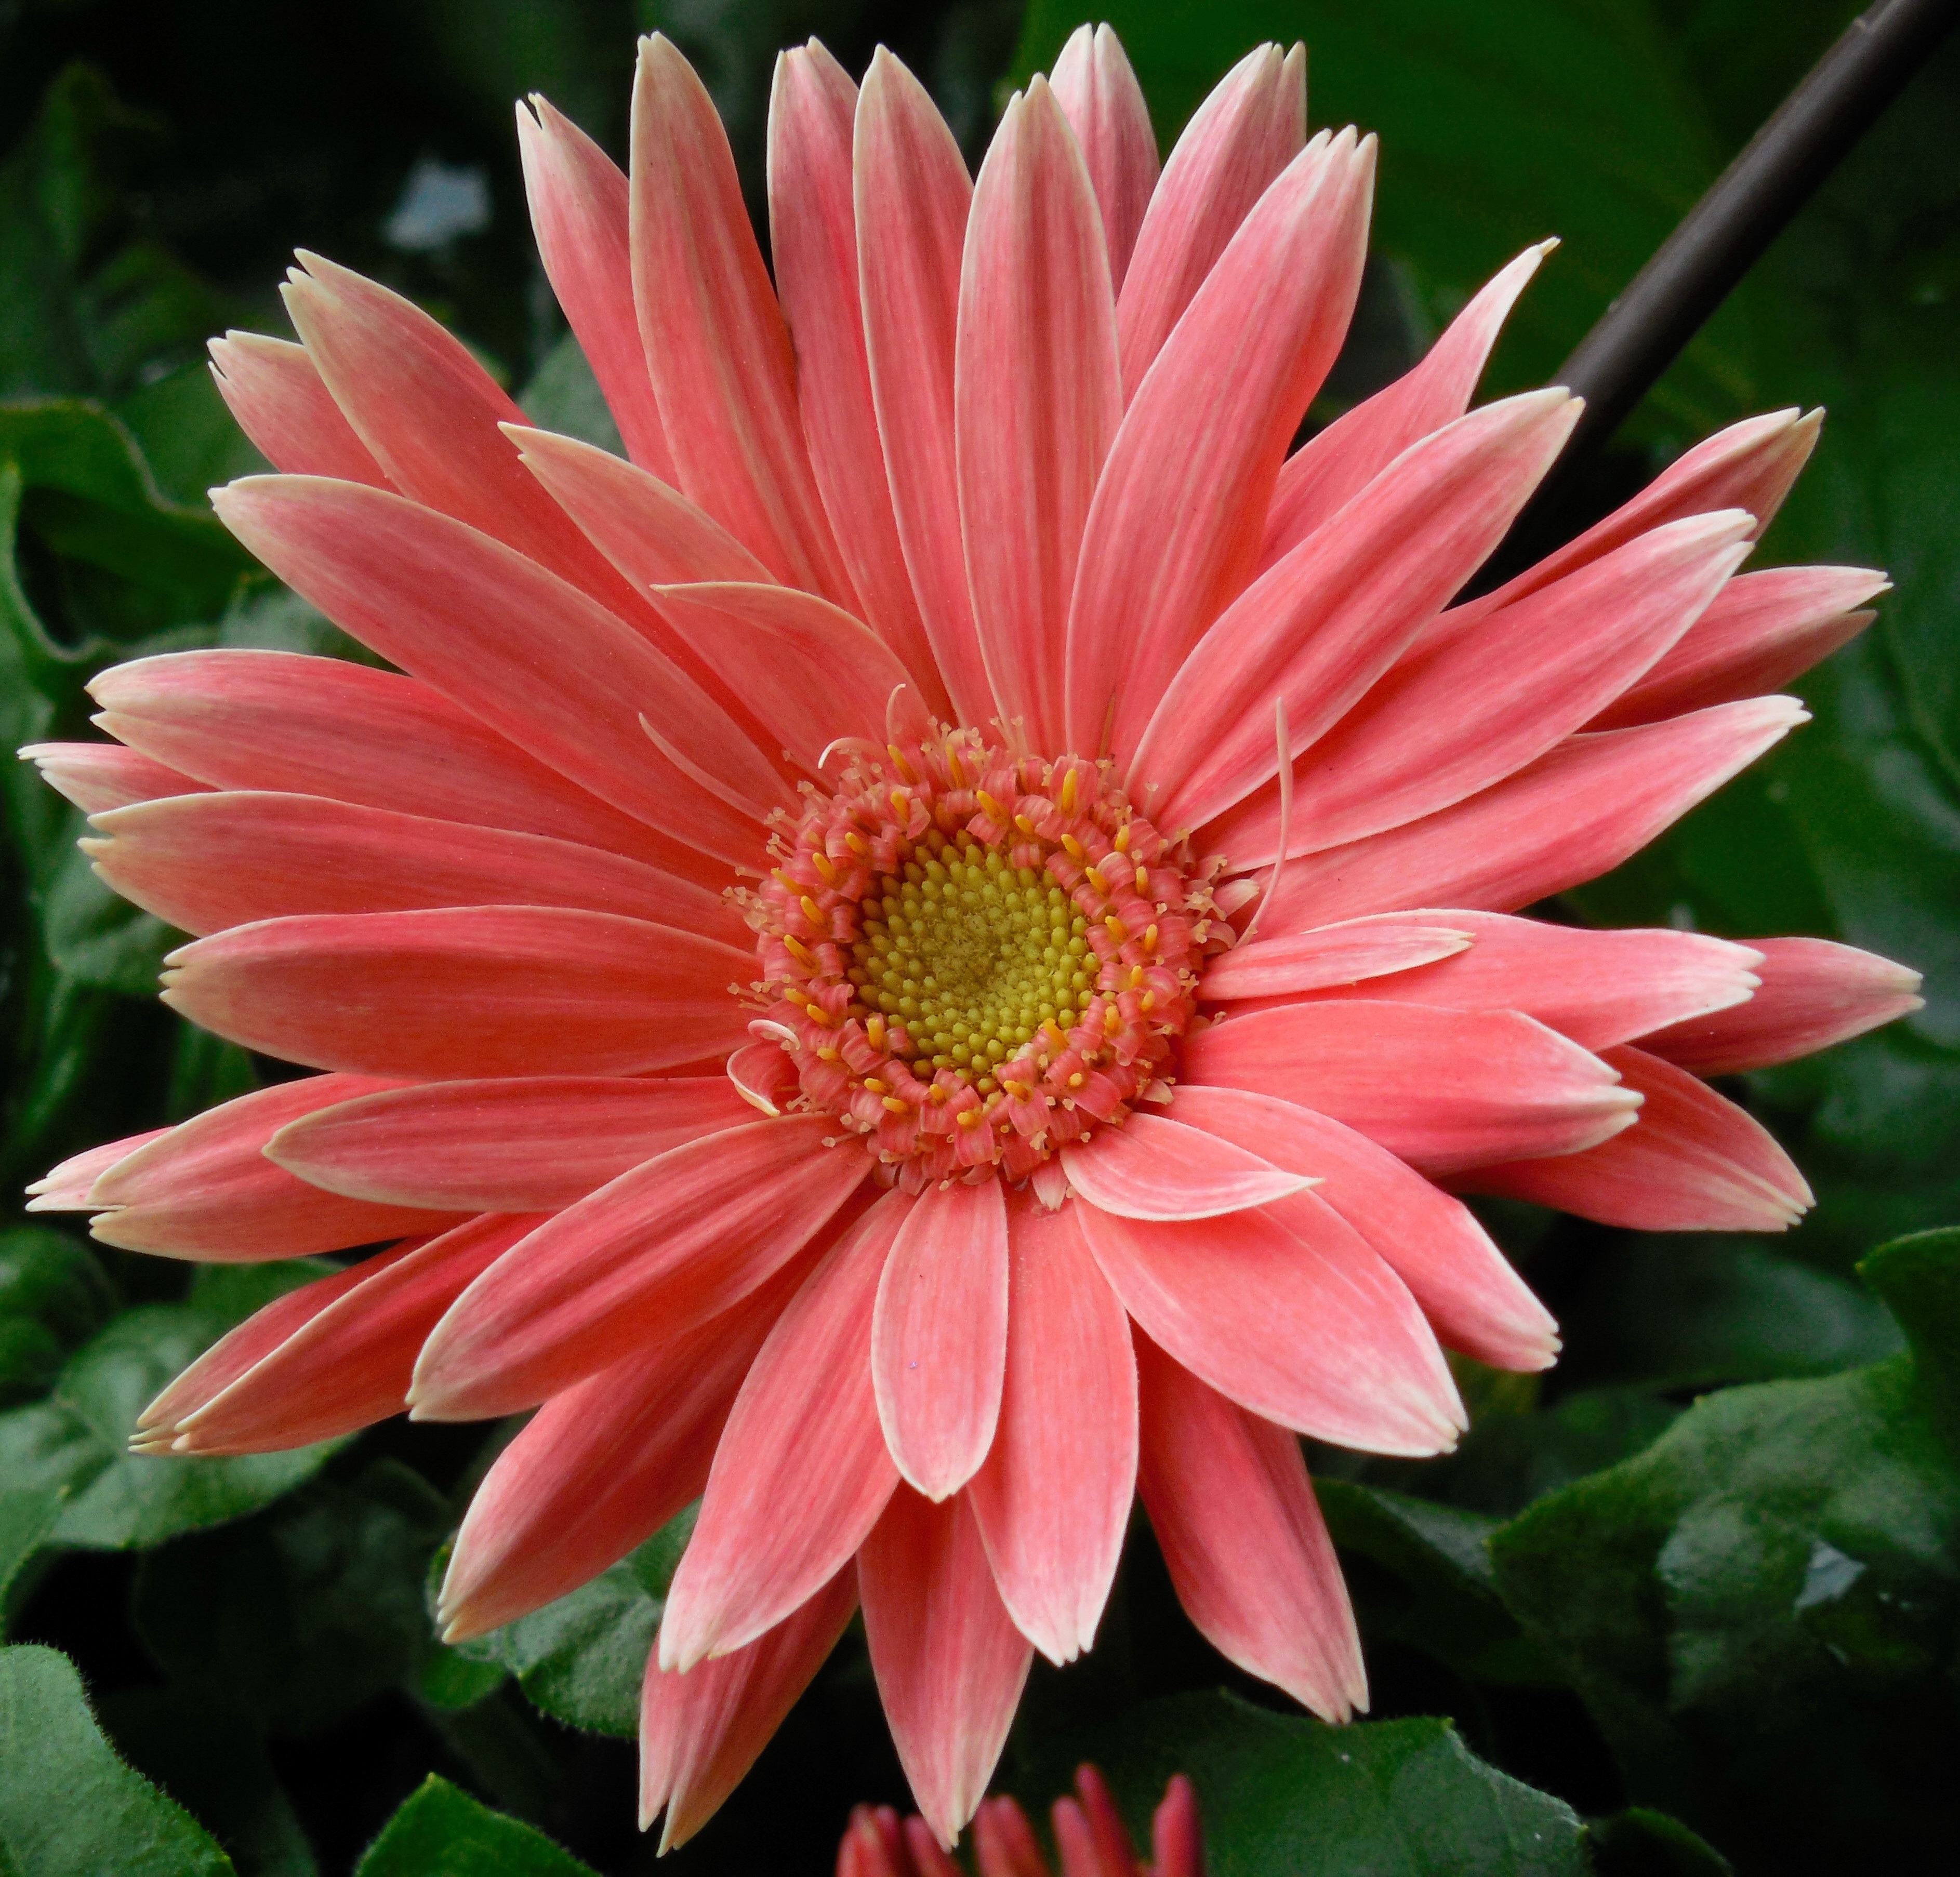
nature, blossom, plant, flower, petal, bloom, floral, daisy, bouquet, decoration, orange, green, red, color, fresh, botany, blooming, colorful, yellow, garden, pink, flora, festive, dahlia, design, decorative, bright, seasonal, springtime, annual, gerbera, vibrant, macro photography, flowering plant, daisy family, annual plant, plant stem, land plant